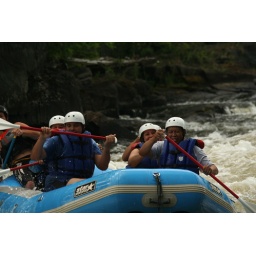
white water rafting in wisconsin